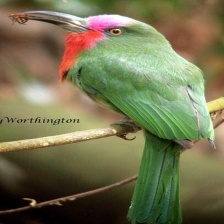
Species: RED BEARDED BEE EATER
Scientific name: NYCTYORNIS AMICTUS
ImageNet parent category: bee_eater